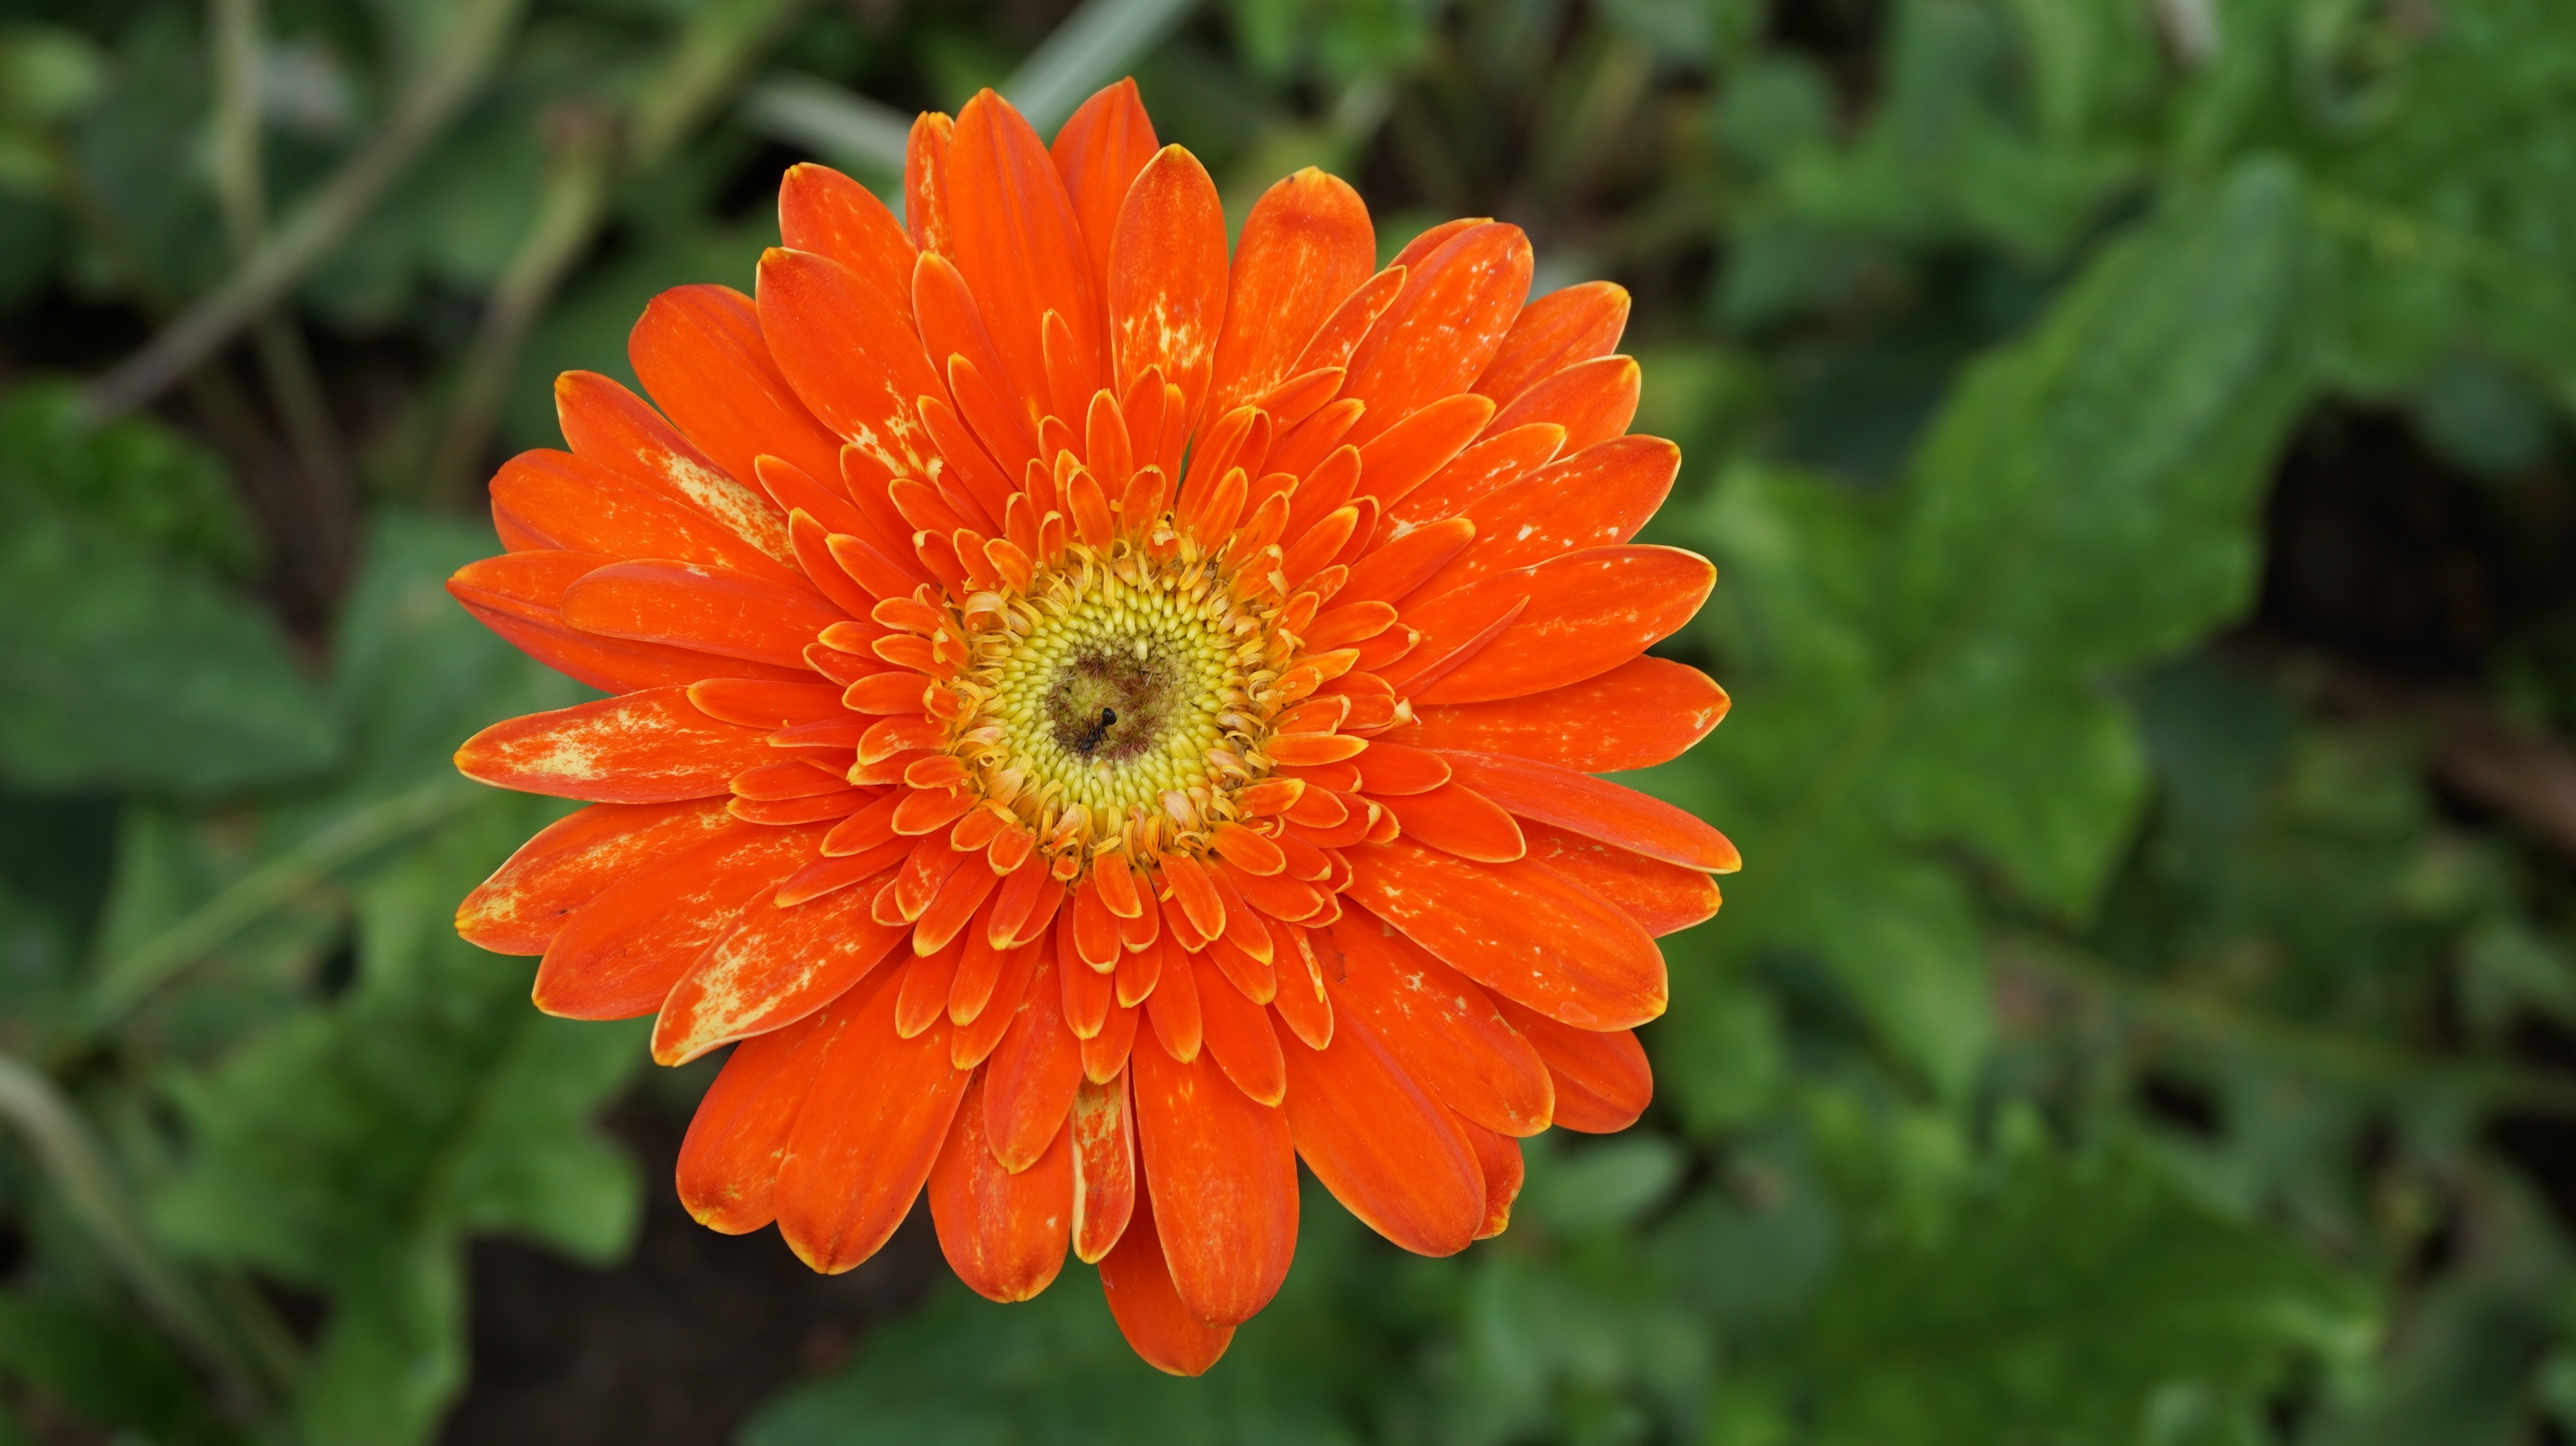
nature, open, plant, flower, petal, bloom, daisy, bouquet, decoration, orange, spring, green, red, herb, color, fresh, botany, colorful, yellow, garden, pink, flora, wildflower, flowers, leaves, festival, design, bright, annual, gerbera, decorate, macro photography, according to the season, flowering plant, daisy family, calendula, annual plant, land plant, blanket flowers